HMS Leviathan (1790)

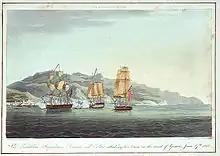
Attack on convoy of eighteen French merchant ships at Laigrelia, 1812

At the Battle of Trafalgar under Henry William Bayntun, she was near the front of the windward column led by Admiral Lord Nelson aboard his flagship, , and captured the Spanish ship . A flag said to have been flown by the "Leviathan" at Trafalgar is to be sold at auction by Arthur Cory in March 2016 - Bayntun is thought to have given it to his friend the Duke of Clarence (later William IV), who then gave it to Arthur Cory's direct ancestor Nicholas Cory, a senior officer on William's royal yacht , in thanks for helping the yacht win a race and a bet.